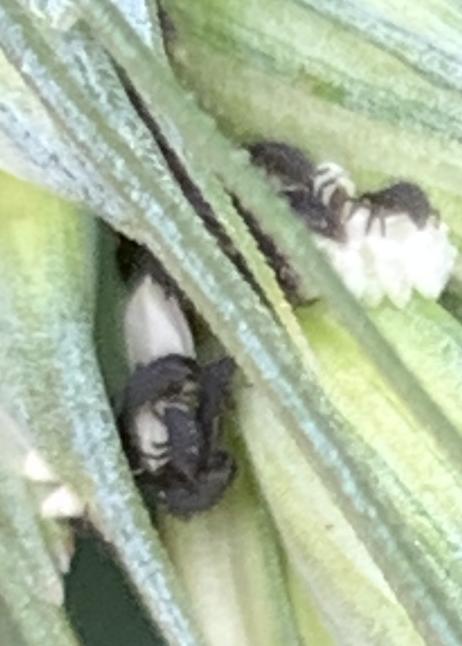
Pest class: bird_cherry_oat_aphid